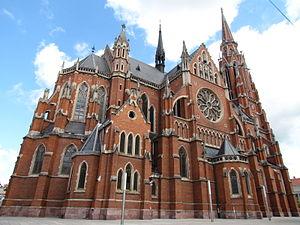
L'archidiocèse Đakovo-Osijek est un archidiocèse catholique de rite romain situé en Croatie. Il est actuellement administré par l'archevêque Đuro Hranić.